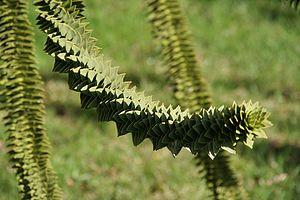
Une branche d' Araucaria araucana, un arbre surnommé le «
Le genre Araucaria est l'un des trois genres de végétaux de la famille des Araucariacées. Le genre doit son nom à la région d'Araucanie au Chili dont sont originaires deux espèces du genre. L'araucaria est également appelé « pin du Chili ». Il existe depuis des millions d'années. Des restes fossilisés indiquent qu'au mésozoïque il était abondant dans l'hémisphère sud.